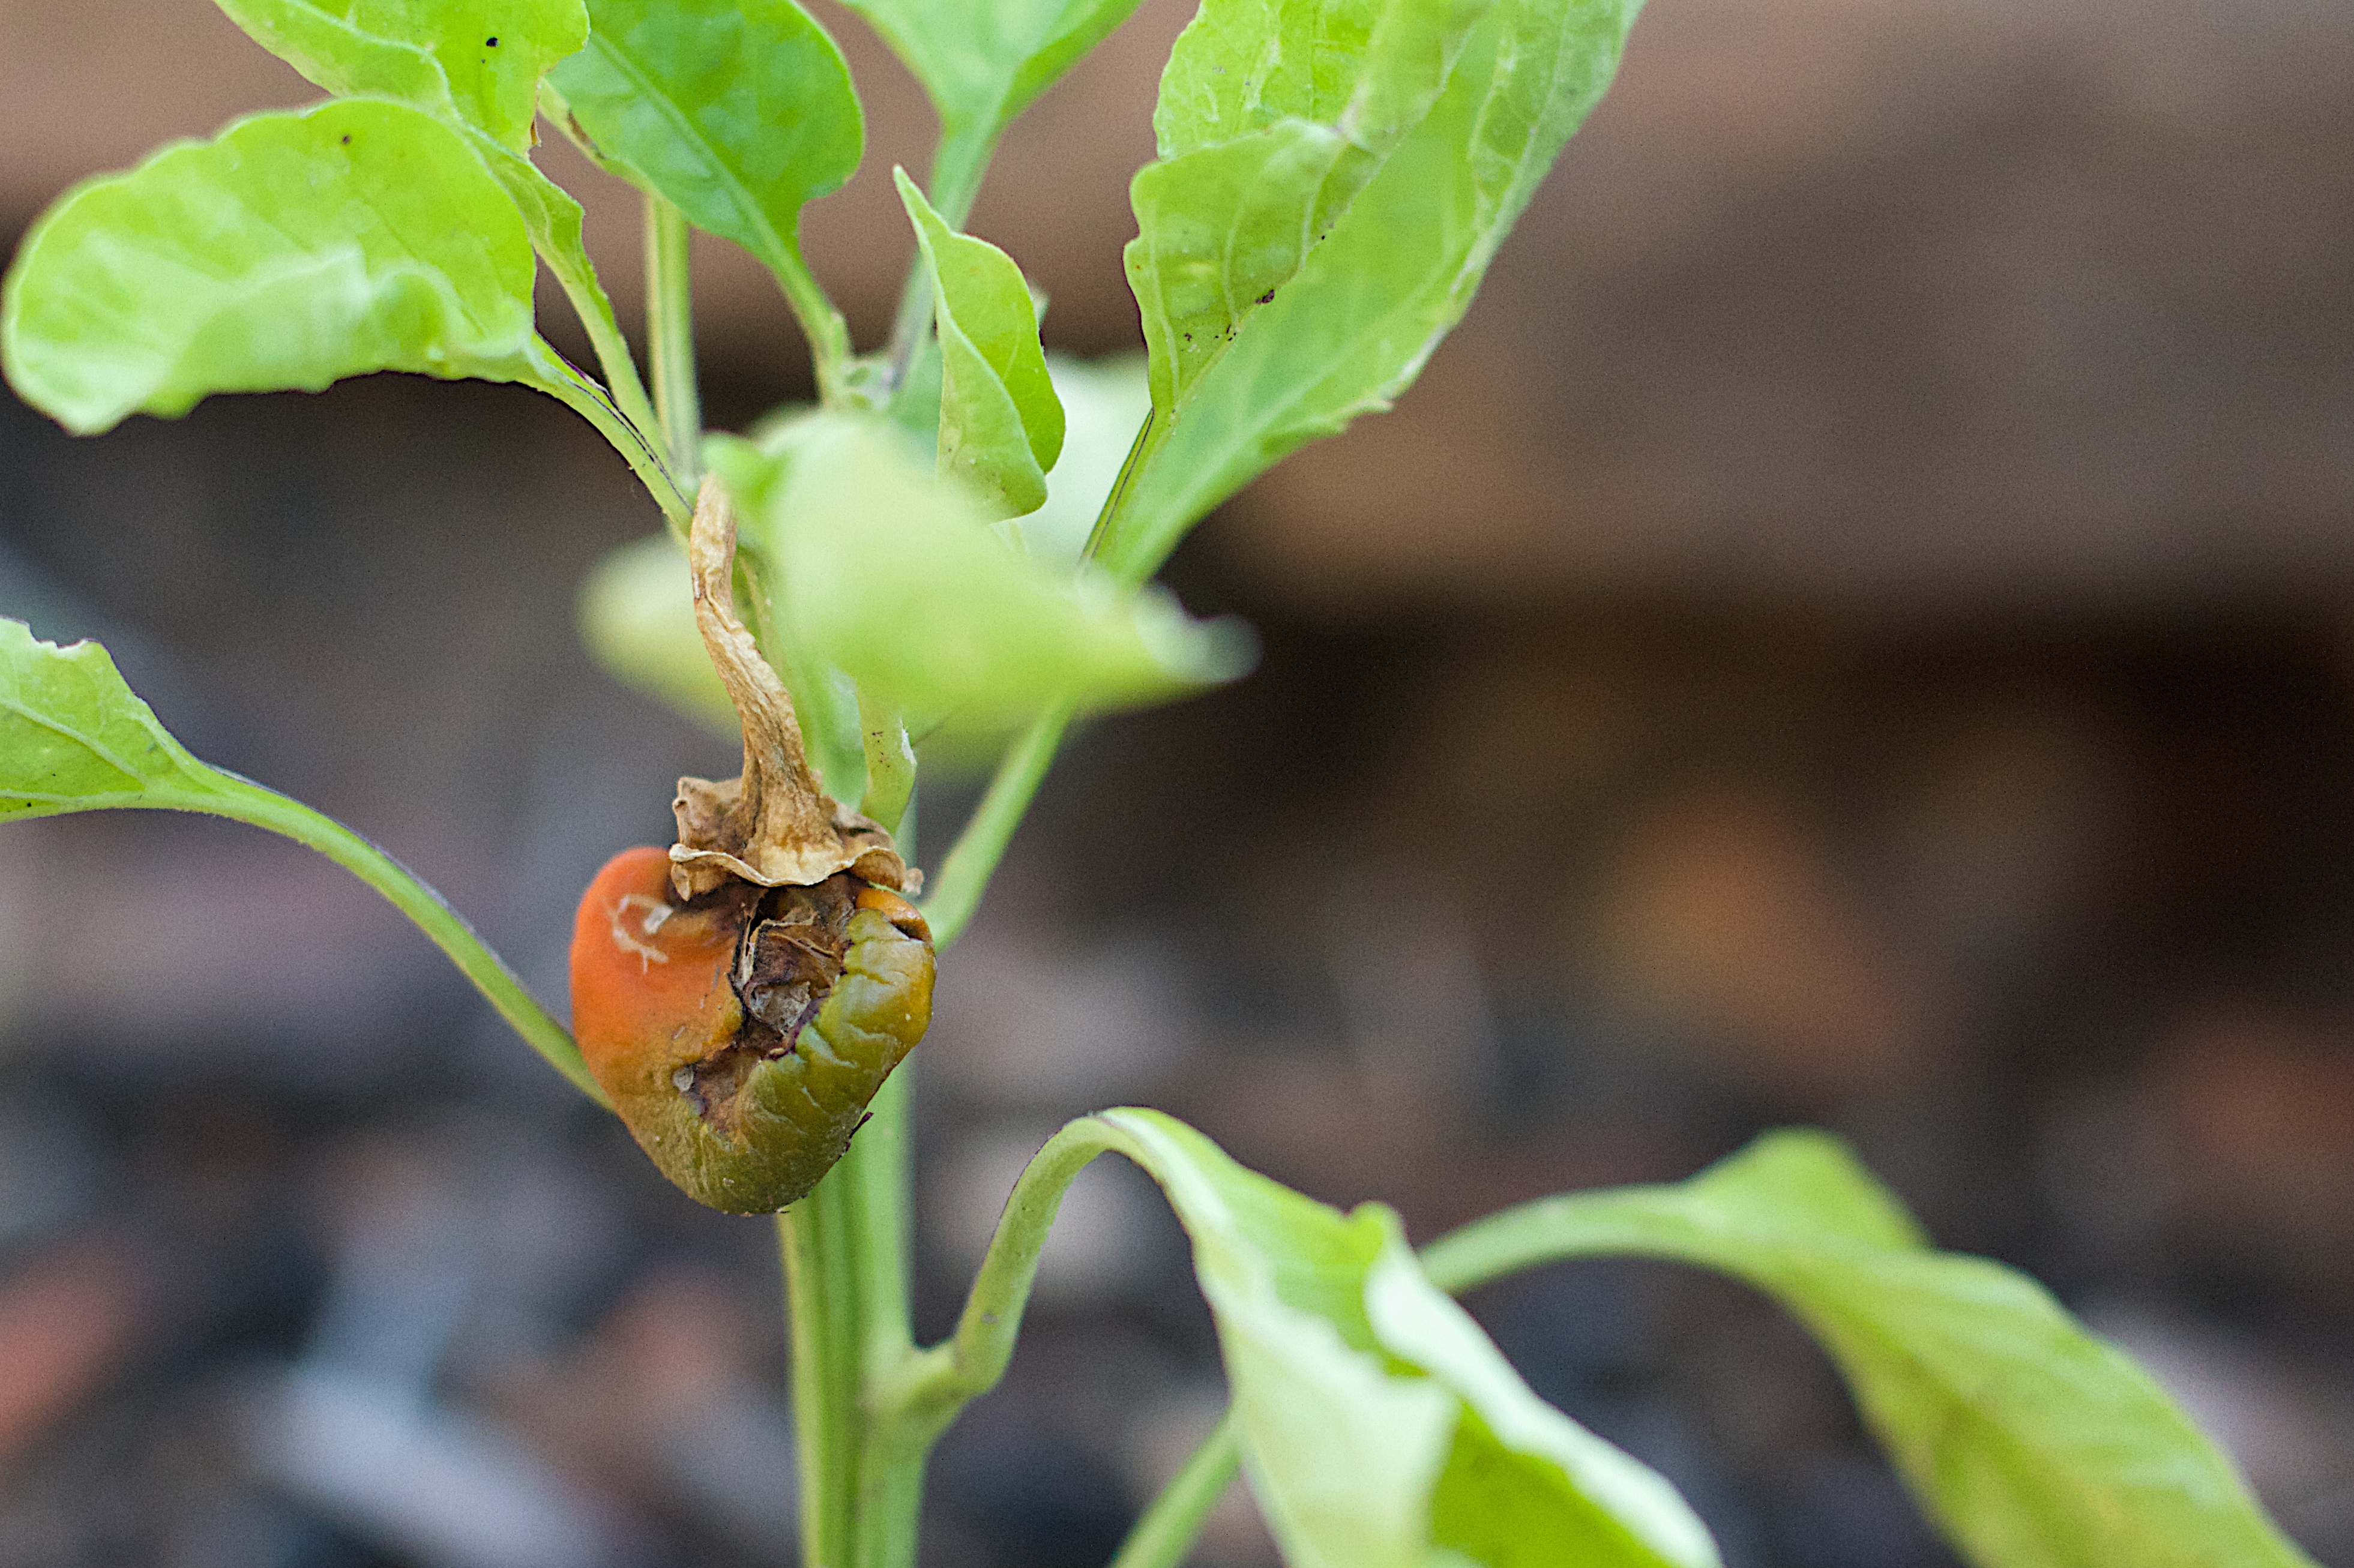
nature, plant, leaf, flower, heart, green, produce, insect, botany, flora, fauna, invertebrate, wildflower, close up, bud, macro photography, flowering plant, plant stem, land plant